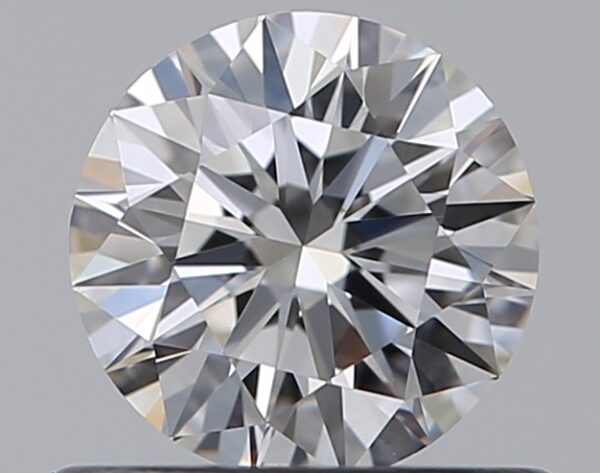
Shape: round
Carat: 0.5
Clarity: VVS2
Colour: E
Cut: EX
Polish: EX
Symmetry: EX
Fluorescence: F
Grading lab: GIA
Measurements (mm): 5.1 x 5.14 x 3.13